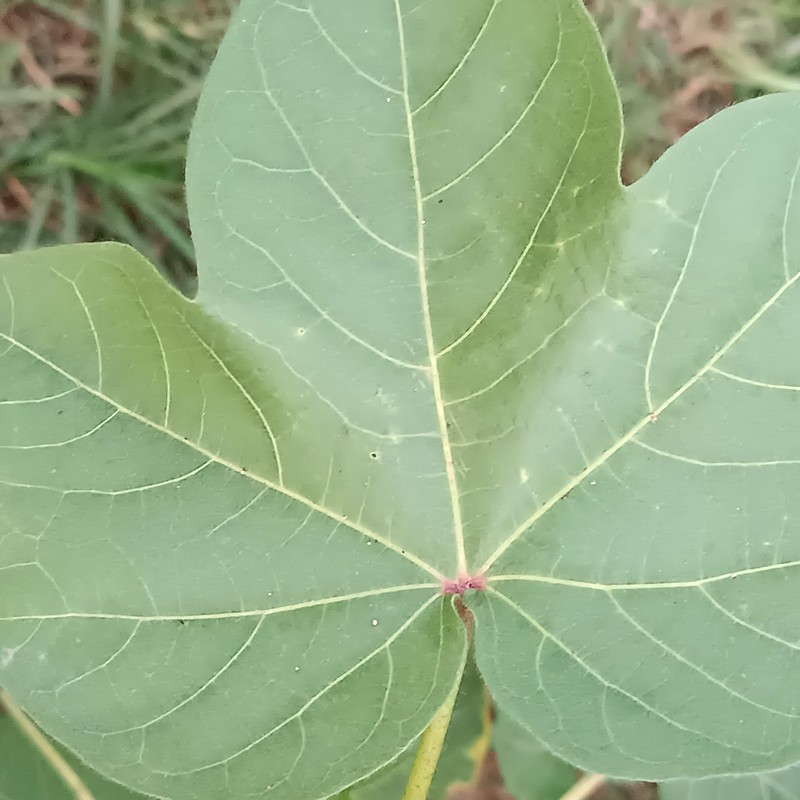
Label: Healthy Leaf